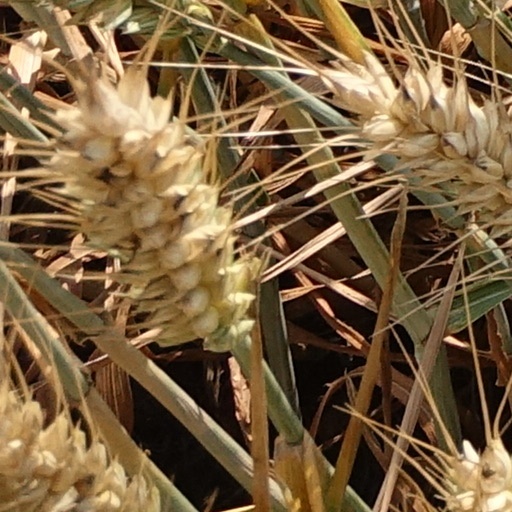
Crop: wheat